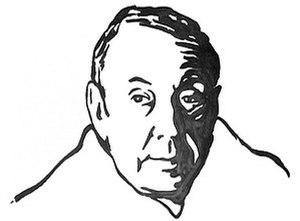
Malcolm Arnold.
3 janvier : Légende symphonique de Marcel Orban créé aux Concerts Colonne à Paris.
Malcolm Arnold, né le 21 octobre 1921 à Northampton et mort le 23 septembre 2006 à Norwich, est un compositeur et chef d’orchestre britannique, compositeur notamment de la célèbre musique du film Le Pont de la Rivière Kwaï en 1957.